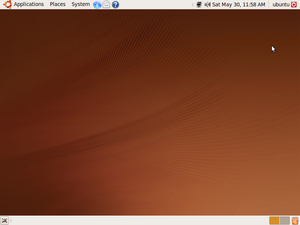
Capture d’écran d’Ubuntu 9.04 Jaunty Jackalope. Les paquets firefox et firefox-3.0-branding ont été remplacés par abrowser et abrowser-3.0-branding (Firefox sans logotype et nom non-libres) pour que l’image soit libre.
Une nouvelle version d’Ubuntu sort tous les six mois. Dans le même temps, Ubuntu est développé selon des cycles de deux ans qui définissent les principales orientations et aboutissent à des versions LTS plus particulièrement optimisées, stables et supportées durant cinq ans.